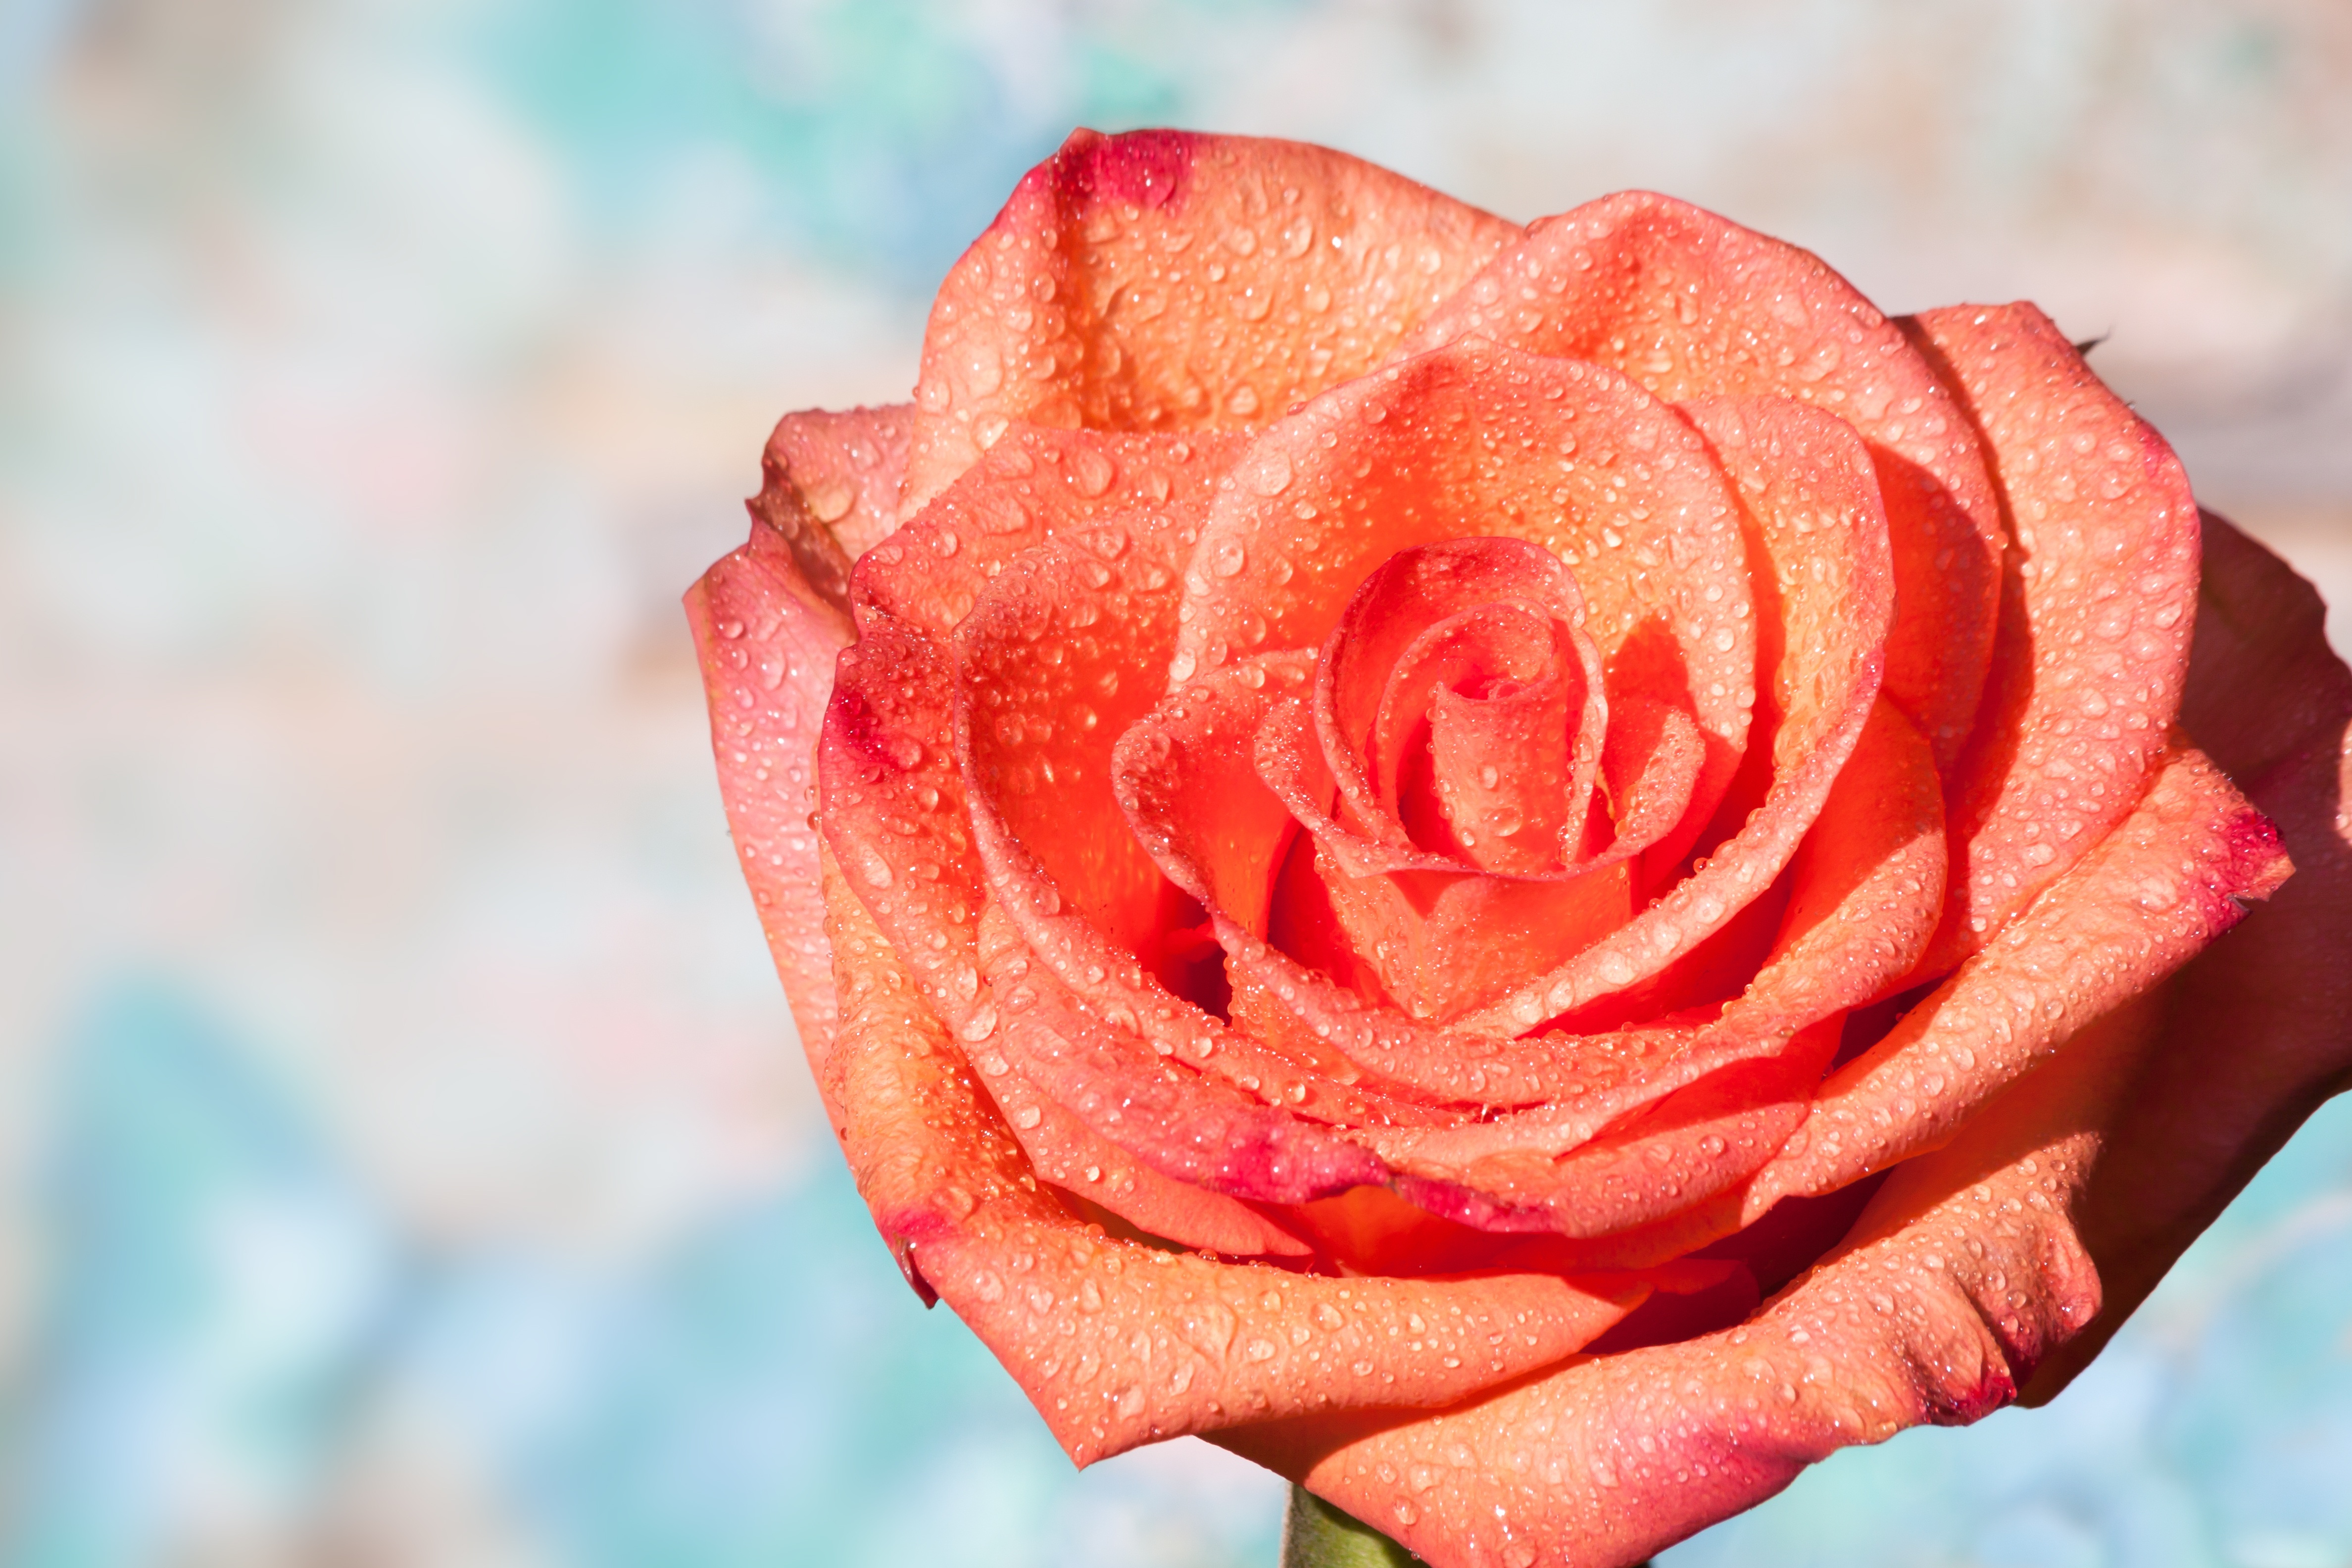
nature, blossom, plant, photography, flower, petal, bloom, summer, rose, orange, red, lush, garden, pink, close up, turquoise, decorative, painted, salmon, fragrant, tender, floribunda, fill, composites, pastellfarben, macro photography, fund, flowering plant, garden roses, rose family, plant stem, land plant, rose order